Hoffmantown Baptist Church

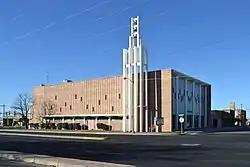
The church in 2018

Hoffmantown Baptist Church is a historic church building in the Northeast Heights of Albuquerque, New Mexico, United States. The church was built in 1965 in the New Formalist architectural style. After being outgrown by its original congregation, the building has been home to God's House Church since 1997. It was listed on the New Mexico State Register of Cultural Properties and the National Register of Historic Places in 2019.